Hajj

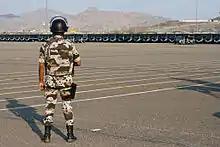
A Saudi security officer on vigil

On the same or the following day, the pilgrims re-visit the Sacred Mosque in Mecca for another "tawaf", known as "Tawaf al-Ifadah", an essential part of Hajj. It symbolizes being in a hurry to respond to God and show love for Him, an obligatory part of Hajj. The night of the 10th is spent back at Mina.